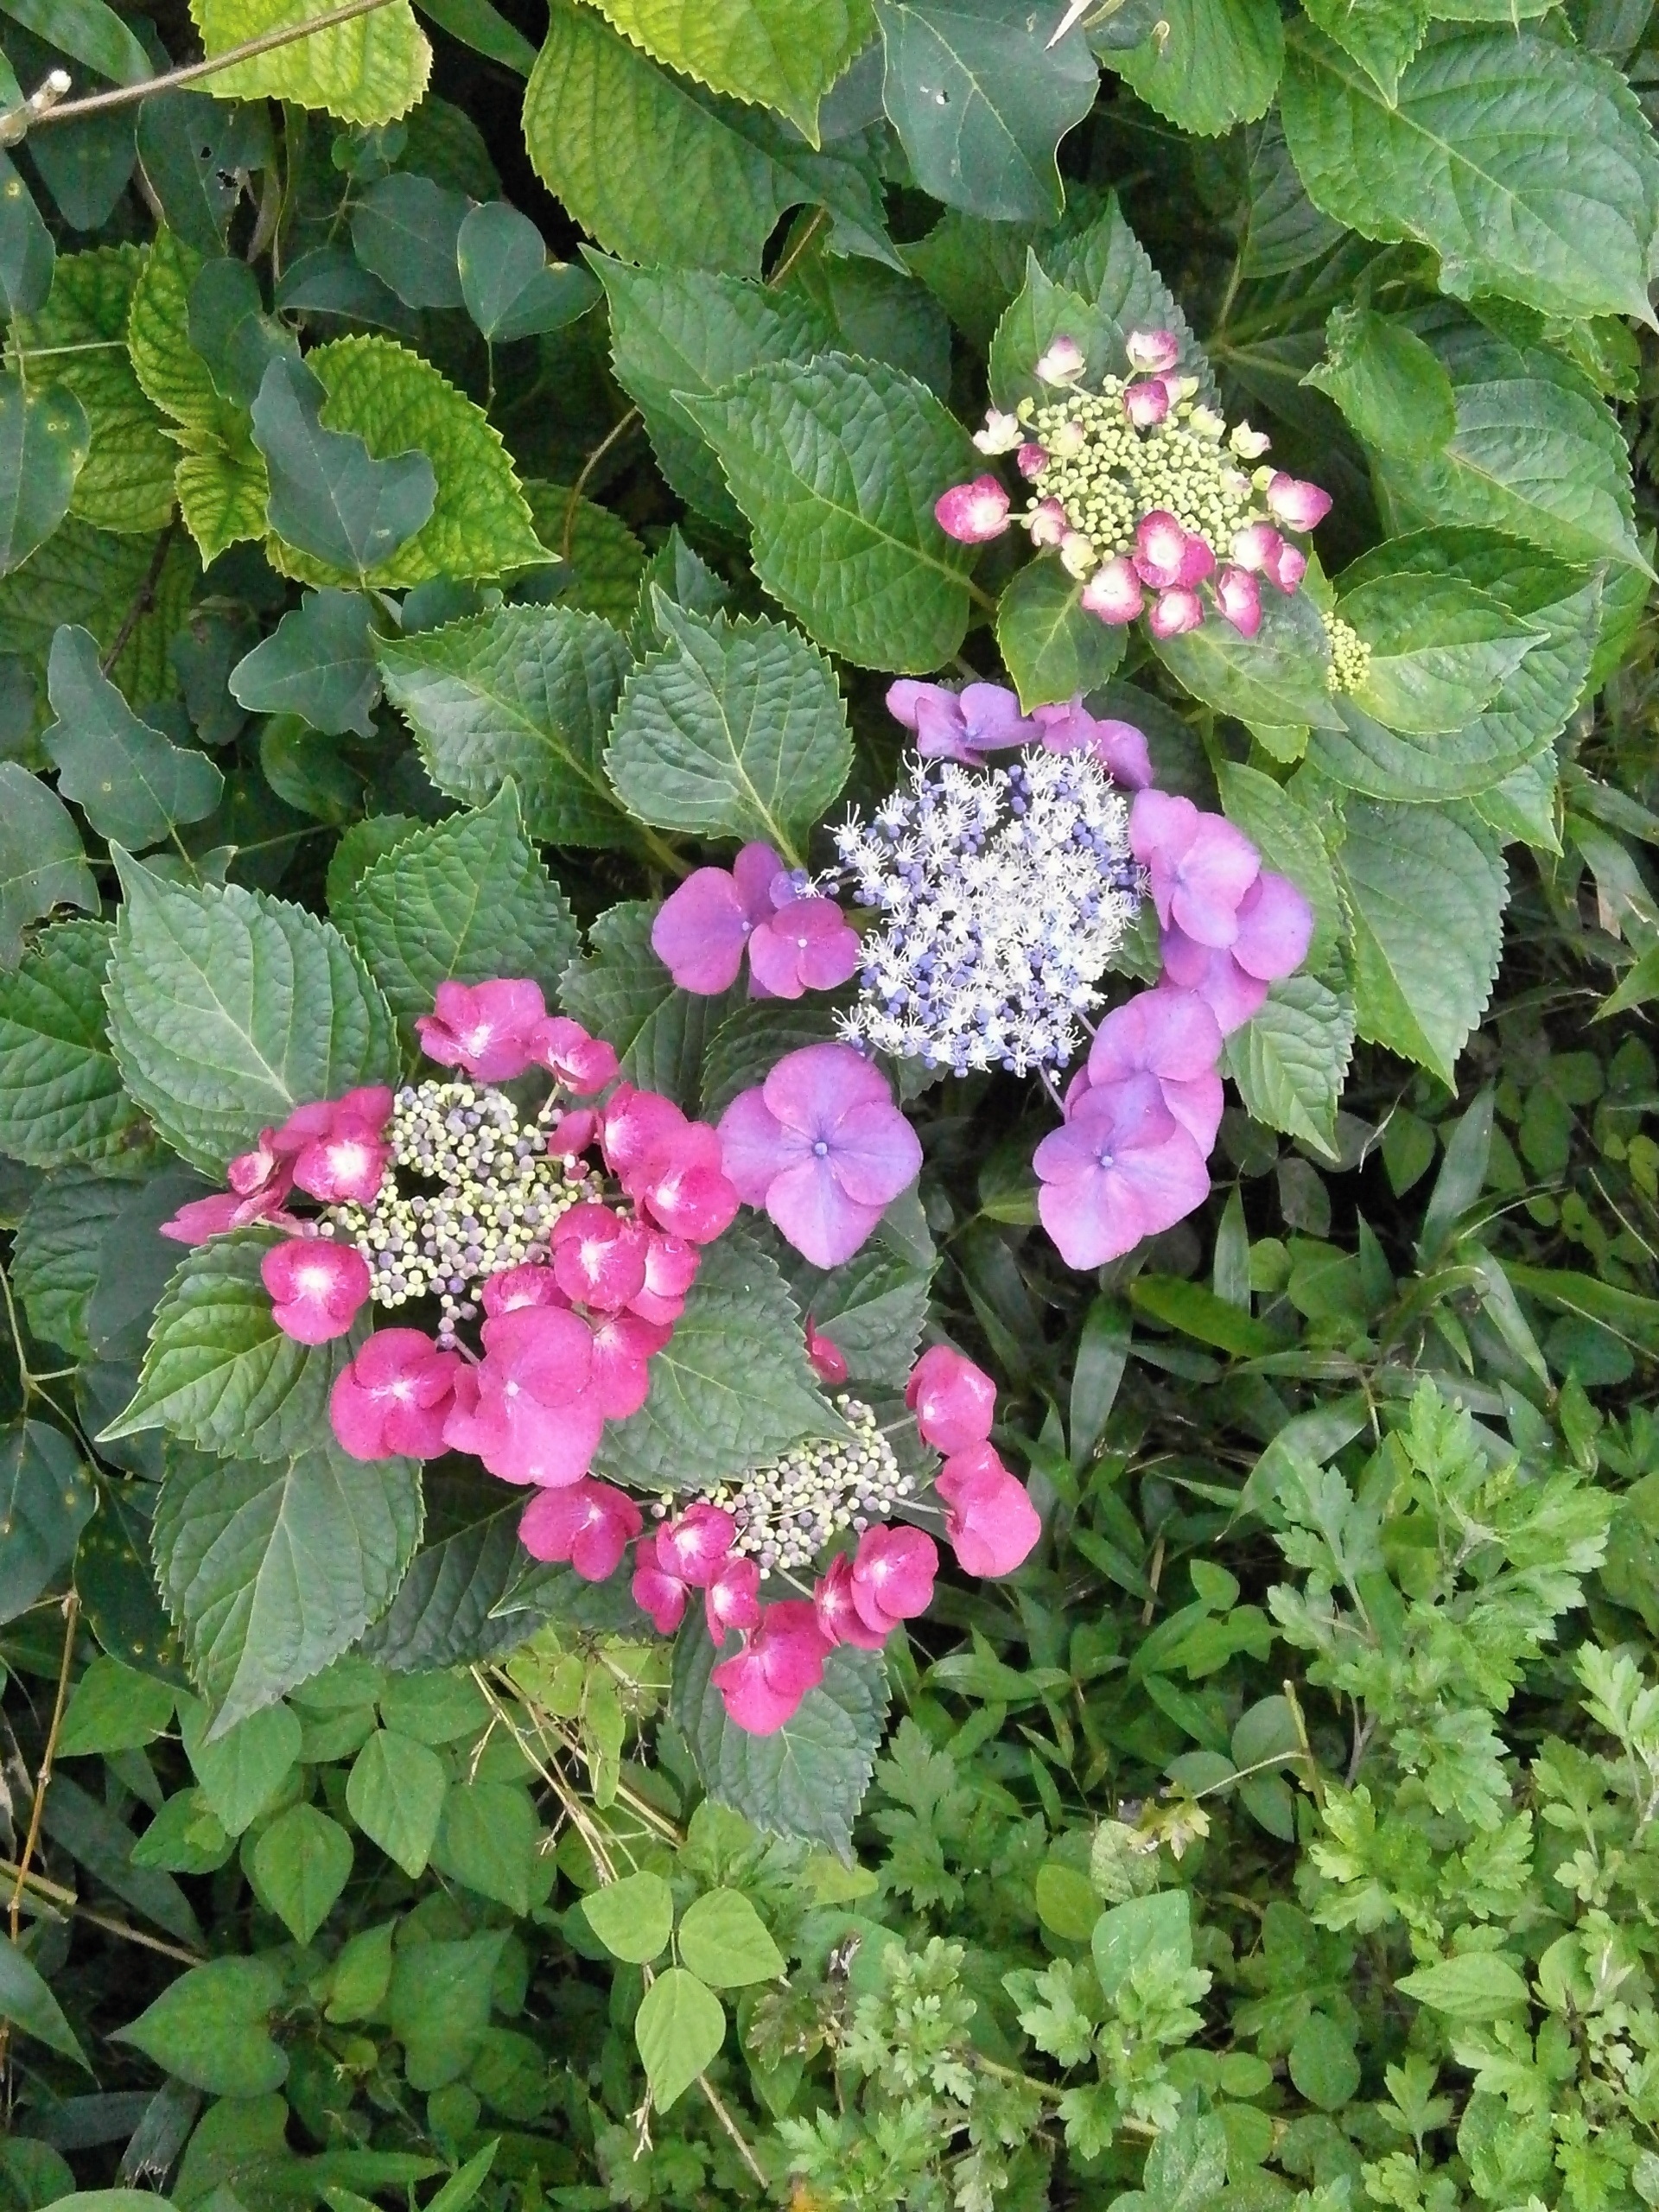
plant, flower, botany, flora, hydrangea, purple flowers, shrub, red flowers, hydrangeas, flowering plant, hydrangeaceae, cornales, annual plant, land plant, hydrangea serrata